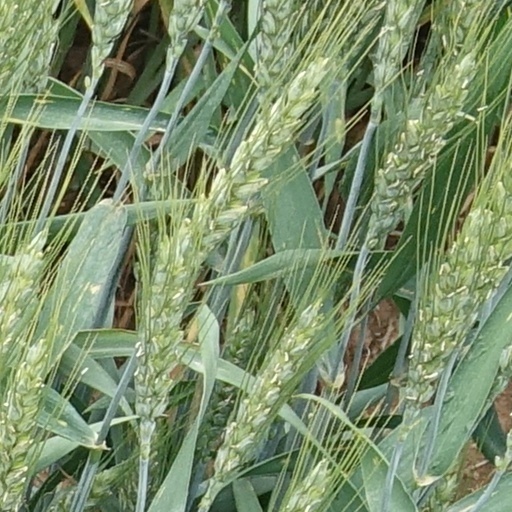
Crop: wheat